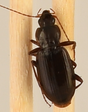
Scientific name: Calathus advena
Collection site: Rocky Mountains NEON (RMNP), plot RMNP_007